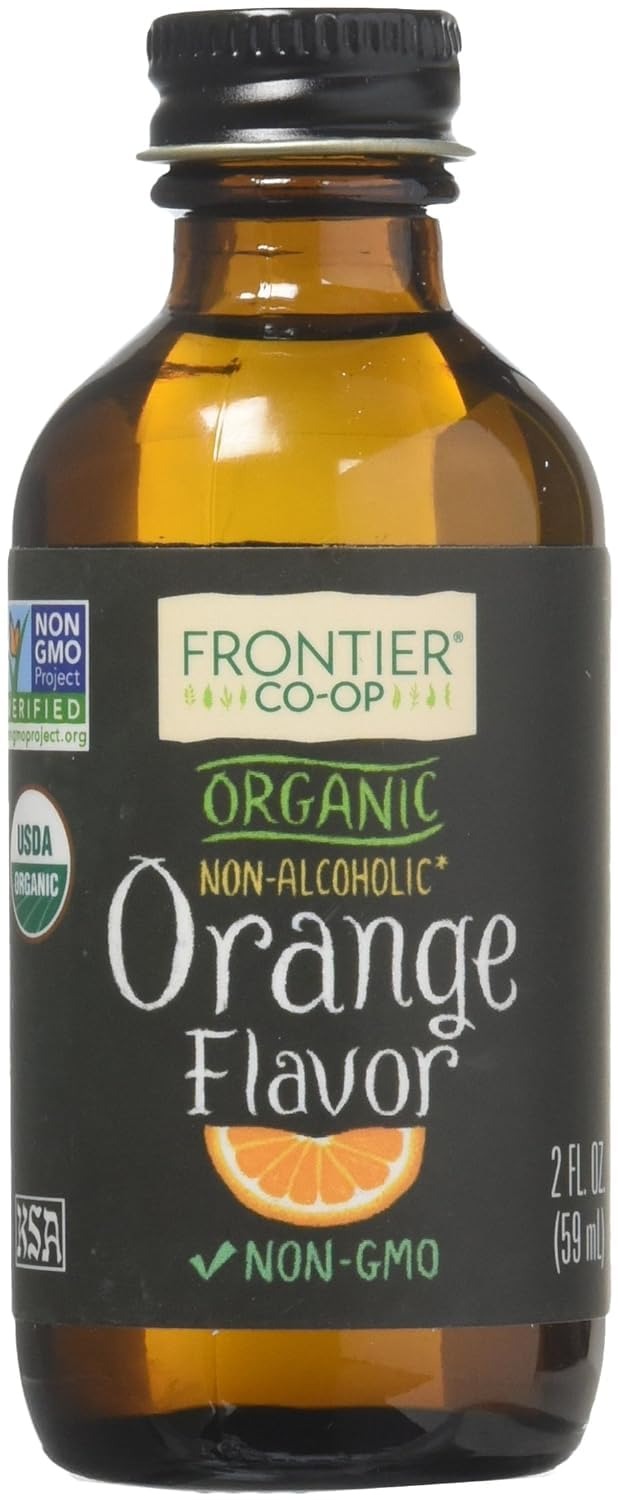
Item Name: Frontier Herb Orange Flavor - Organic - 2 oz
Value: 2.0
Unit: Fl Oz

Price: 4.08